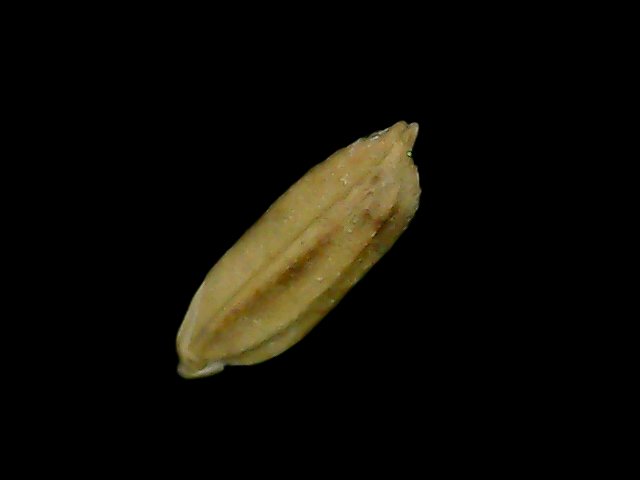
Rice variety: Bd76